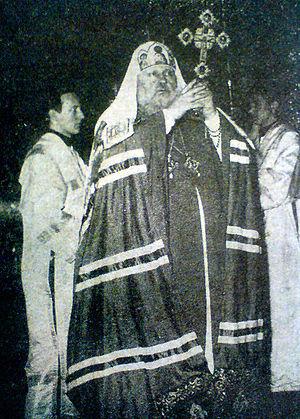
Patriarche Pimène est le 14ᵉ patriarche de l'Église orthodoxe russe de 1971 à 1990.